Simeon Shterev (wrestler)

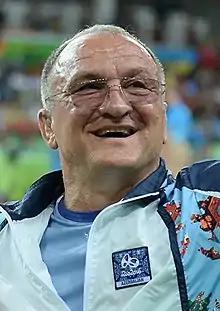
Shterev at the 2016 Summer Olympics

Simeon Shterev (born 8 February 1959) is a Bulgarian former wrestler who competed in the 1988 Summer Olympics. Shterev is also currently the coach of multiple Olympic and World Cup medallist Stanka Zlateva.